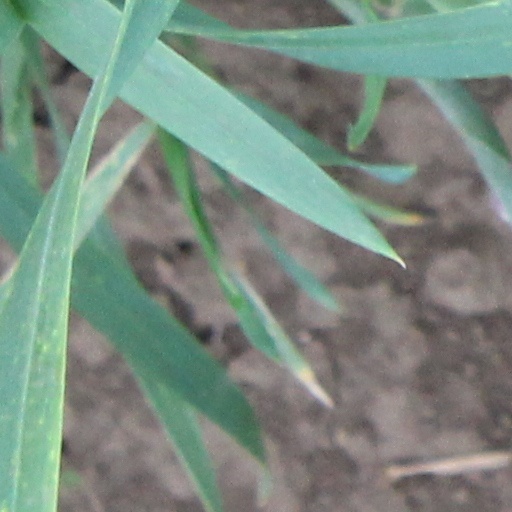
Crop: wheat